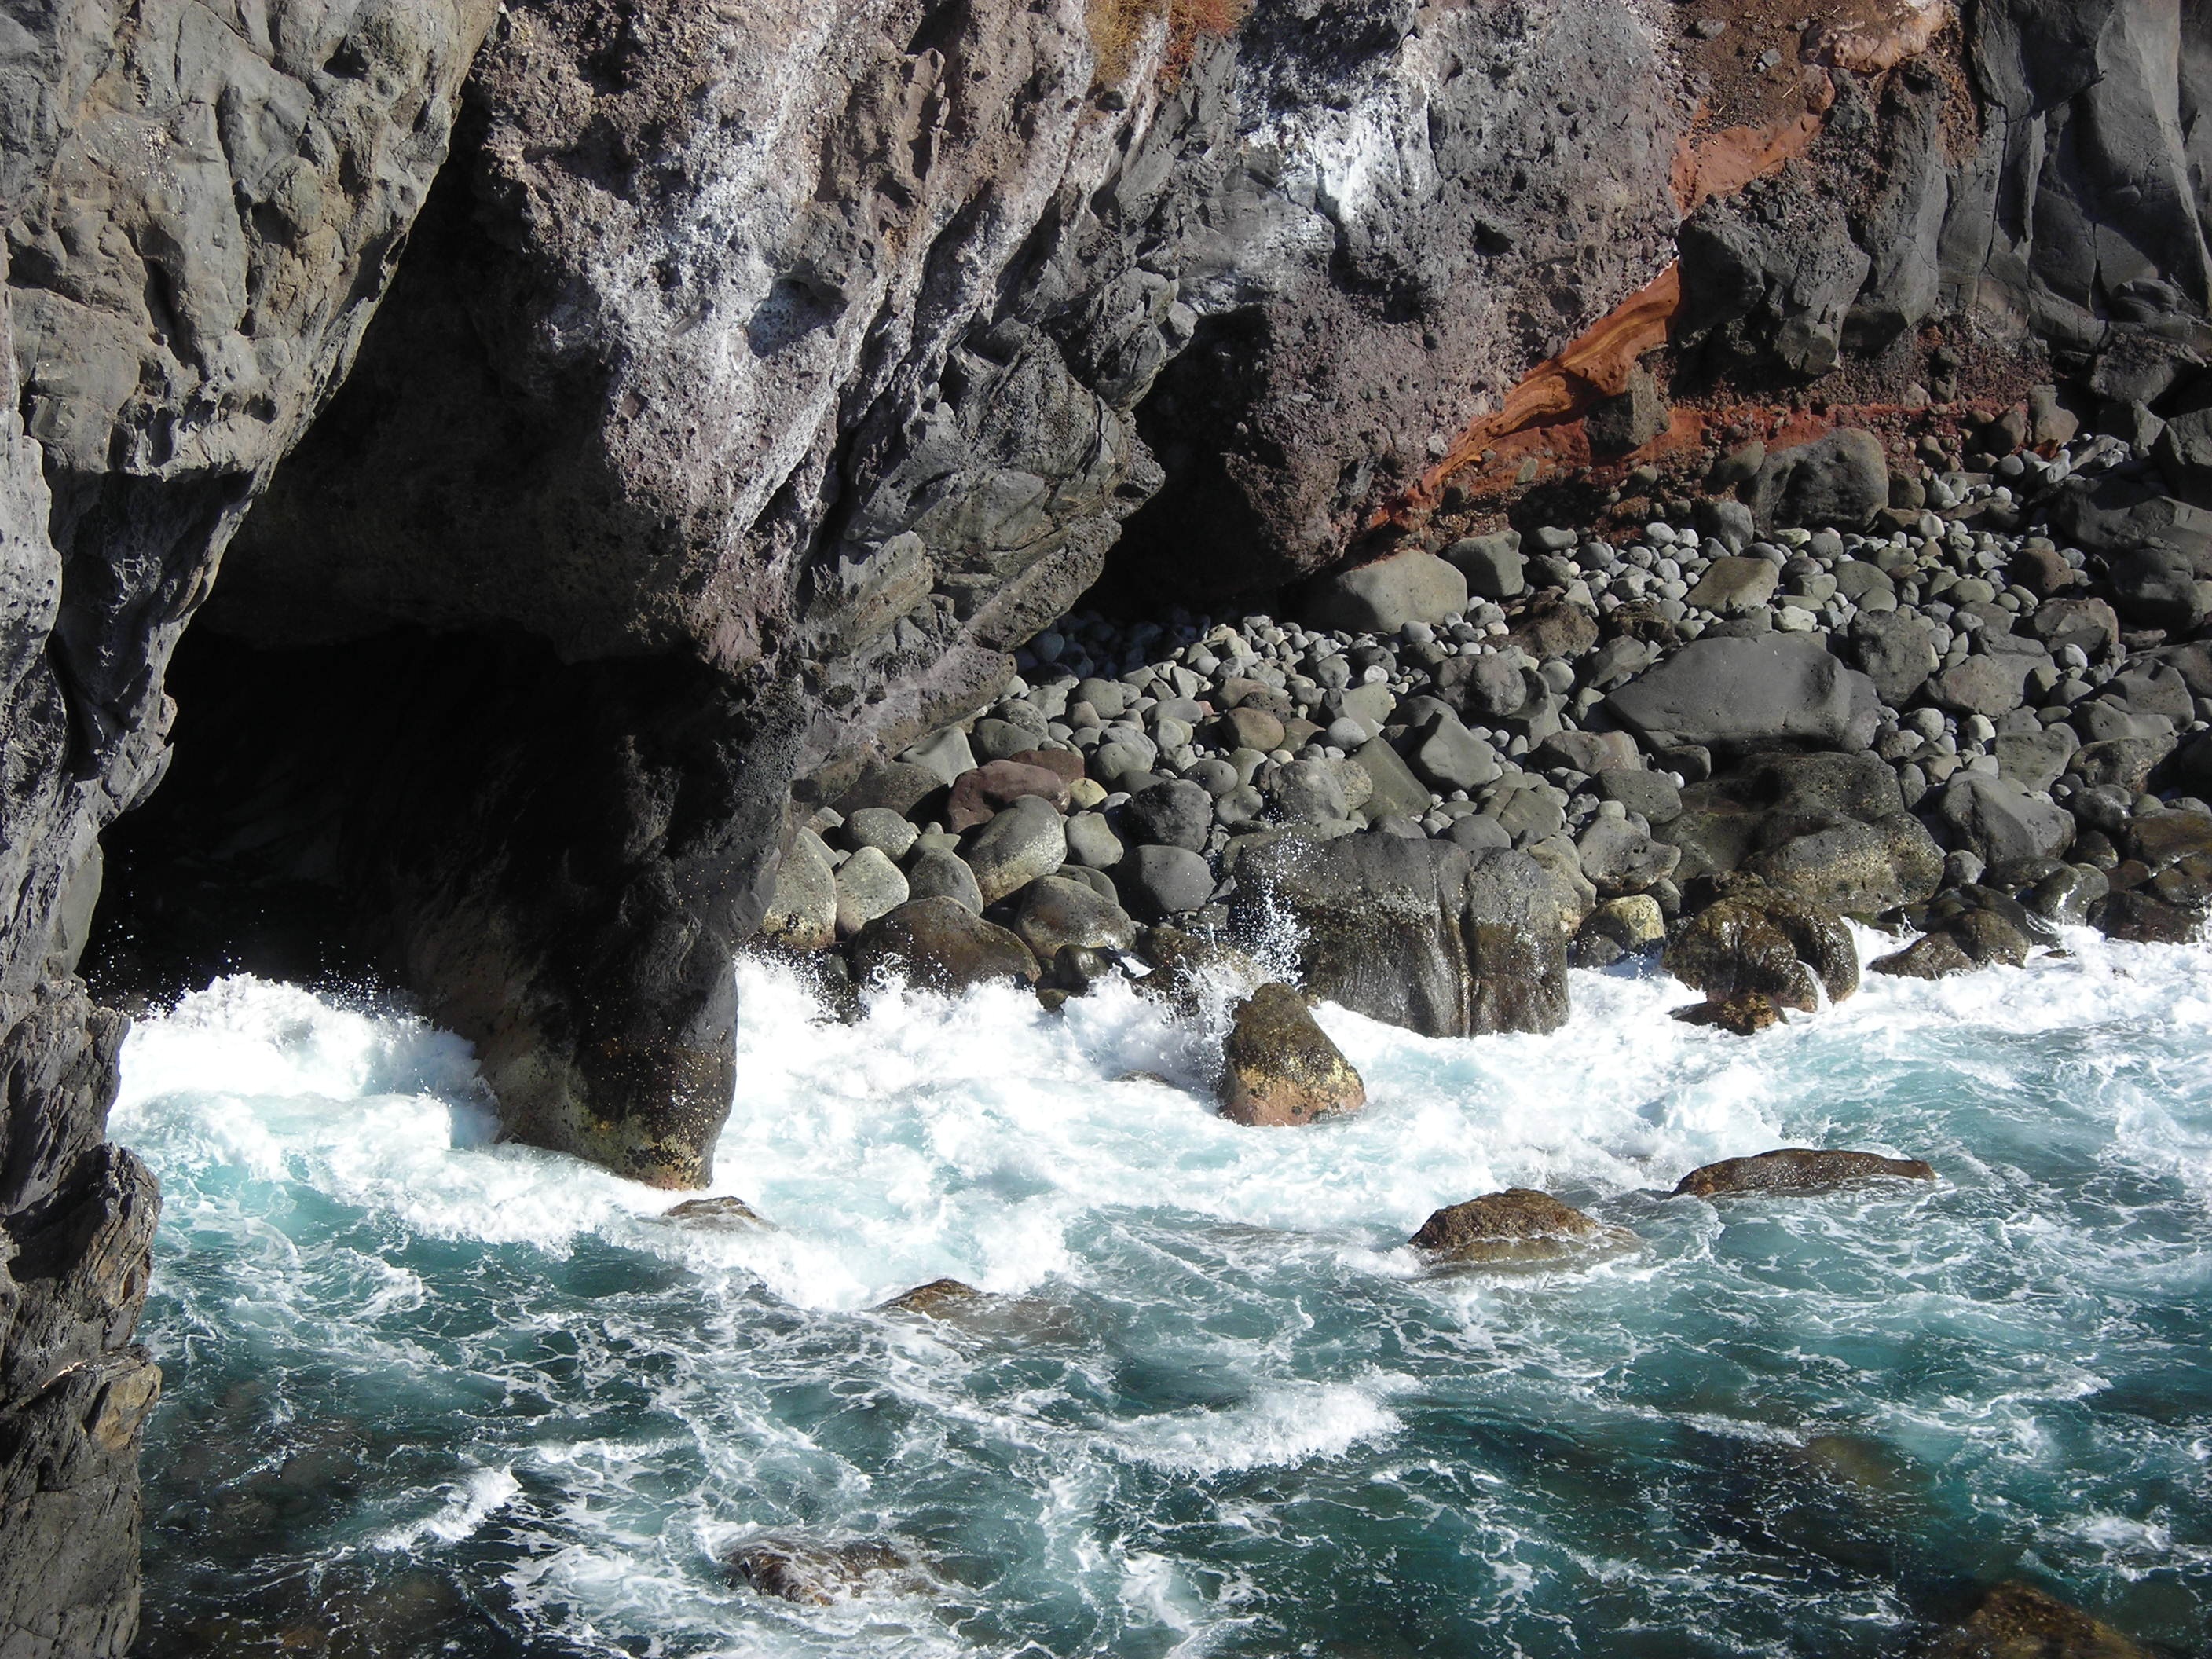
sea, coast, water, rock, wave, river, formation, cliff, stream, surf, rapid, island, canyon, terrain, material, geology, water feature, wadi, madeira, landform, steinig, sea cave, geographical feature